Kipp Lennon

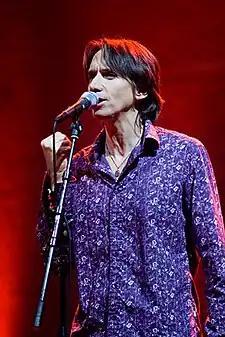
Lennon performing at the 2006 Ilse DeLange fanclub day on November 26, 2006, in 013 concert hall, Tilburg, The Netherlands

Christopher Joel "Kipp" Lennon (born March 12, 1960) is an American musician, songwriter, and actor. Lennon is a founding member of the folk rock band Venice. His role in the band includes performing as a lead vocalist and percussionist. Lennon was also a member of the progressive rock band Ambrosia from 2021 to 2024.